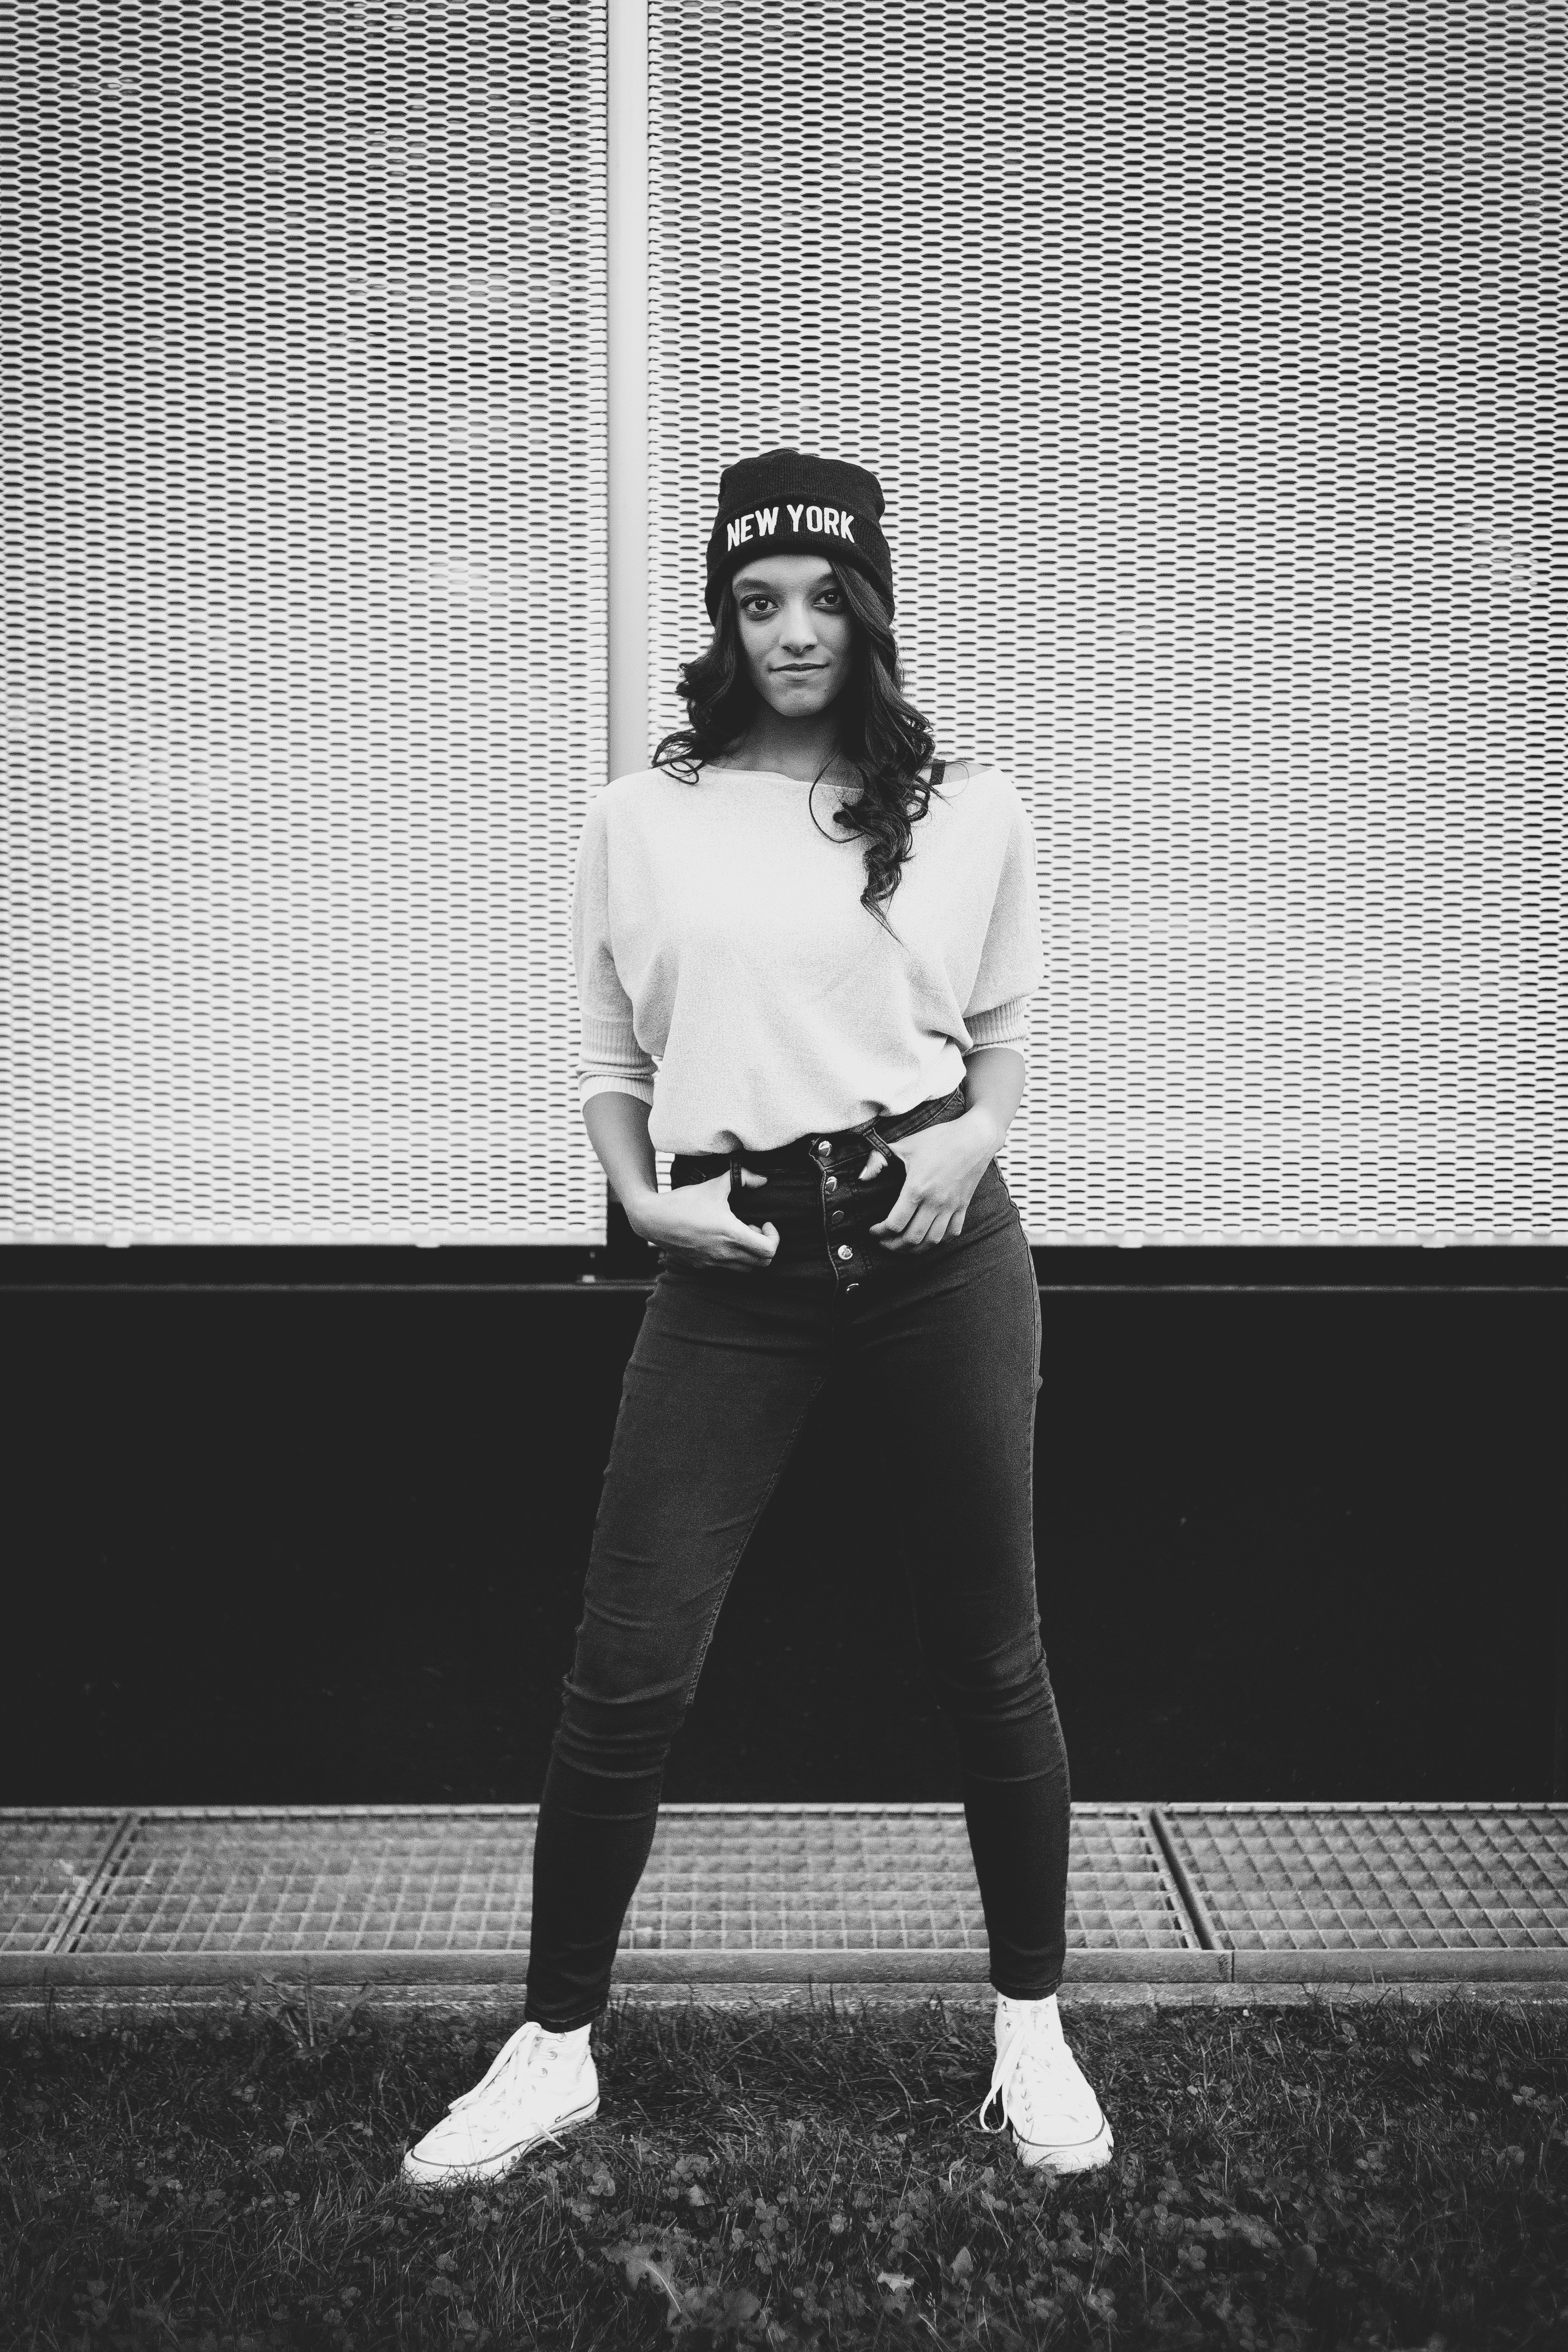
white, black, photograph, black and white, standing, photography, snapshot, monochrome photography, shoulder, joint, girl, cool, monochrome, headgear, design, shoe, pattern, sunglasses, product, fun, angle, gentleman, vision care, style, photo shoot